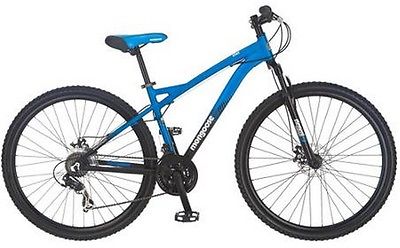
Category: bicycle